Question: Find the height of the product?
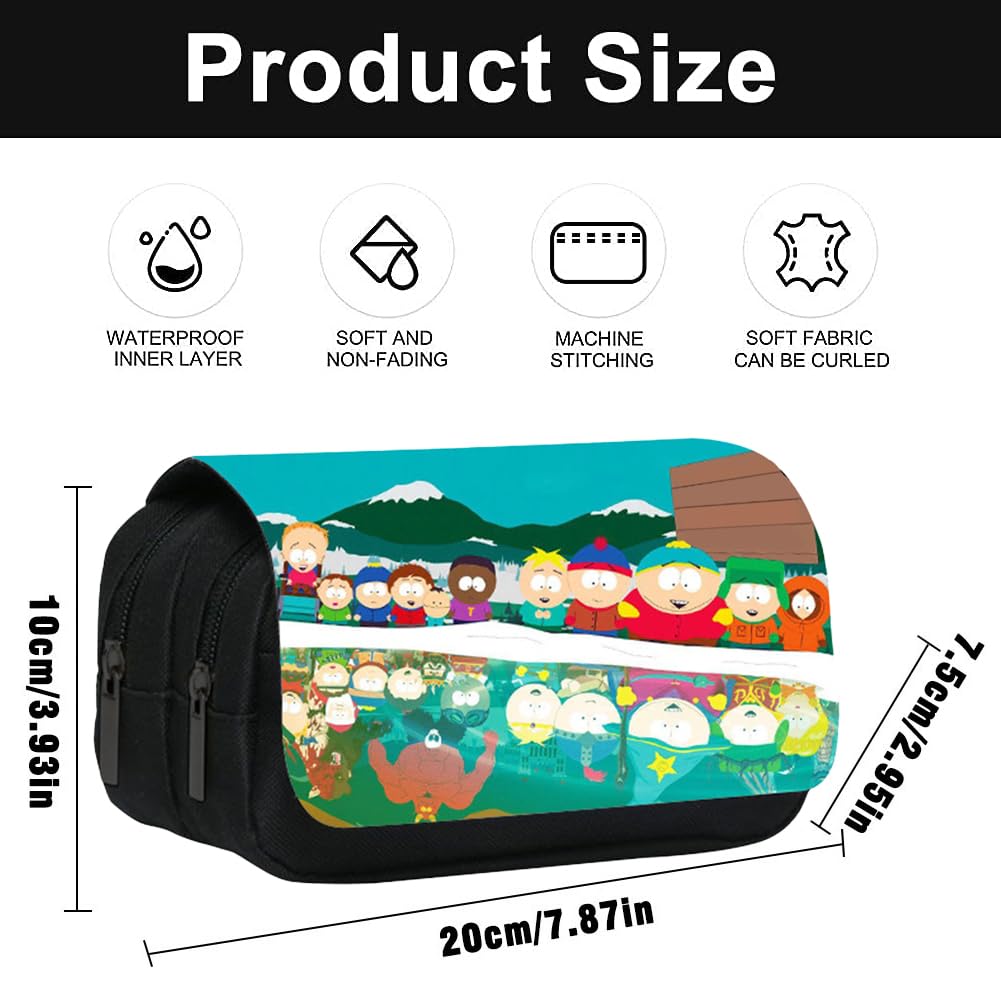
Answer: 10.0 centimetre